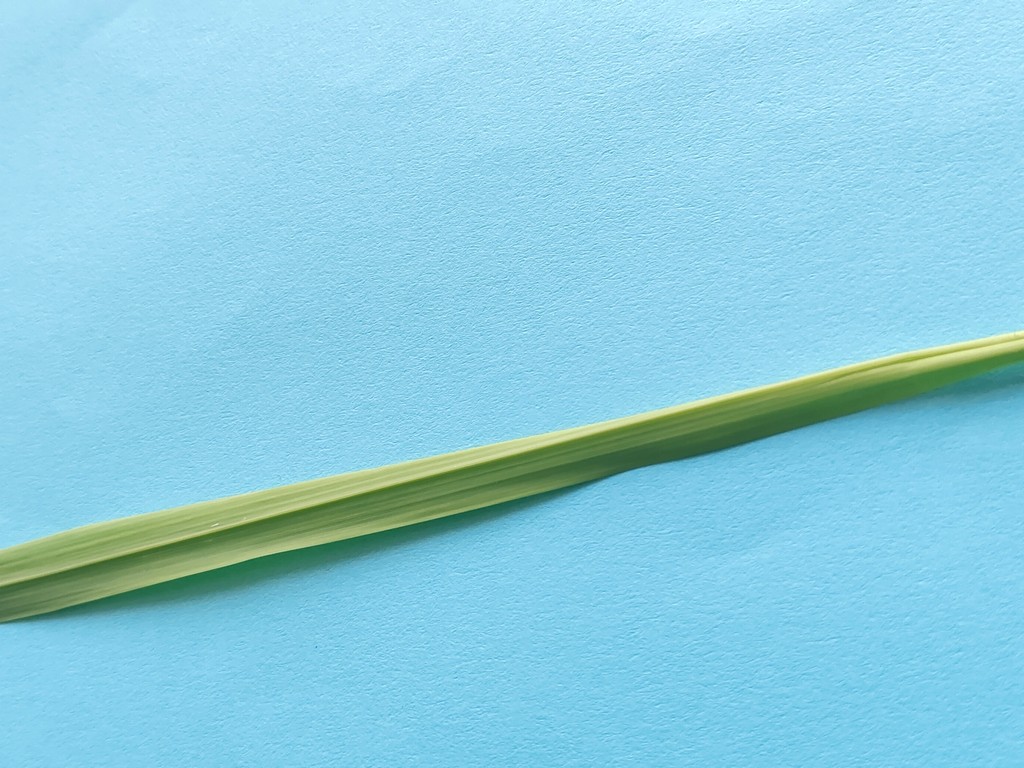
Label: Healthy